Industrial Light & Magic

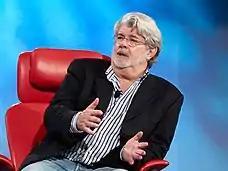
George Lucas, founder of ILM

Lucas wanted his 1977 film "Star Wars" to include visual effects that had never been seen on film before. After discovering that the in-house effects department at 20th Century Fox was no longer operational, Lucas approached Douglas Trumbull, best known for the effects on "" (1968) and "Silent Running" (1972). Trumbull declined as he was already committed to working on Steven Spielberg's film "Close Encounters of the Third Kind" (1977), but suggested his assistant John Dykstra to Lucas. Dykstra brought together a small team of college students, artists, and engineers and set them up in a warehouse in Van Nuys, California. After seeing the map for the location was zoned as light industrial, Lucas named the group Industrial Light and Magic, which became the Special Visual Effects department on "Star Wars". Alongside Dykstra, other leading members of the original ILM team were Ken Ralston, Richard Edlund, Dennis Muren, Robert Blalack, Joe Johnston, Phil Tippett, Steve Gawley, Lorne Peterson, and Paul Huston.